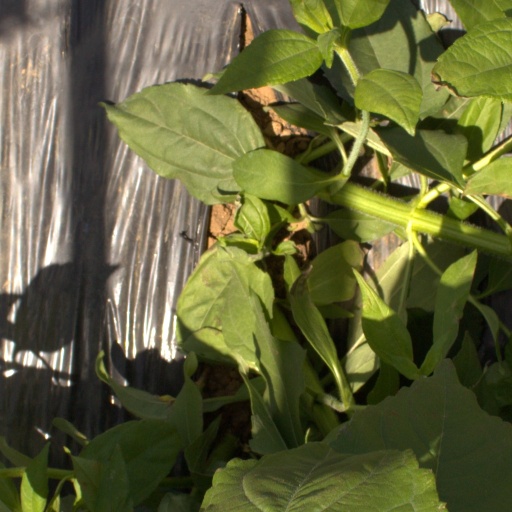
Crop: Jerusalem artichoke